2010 Savannah State Tigers football team

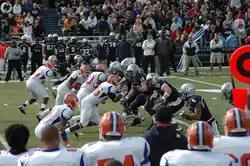
The Tigers on defense against the Monarchs during the first quarter. (November 6, 2010)

The Monarchs of Old Dominion University scored early and often en route to a 57–9 win over the Tigers in Norfolk, Virginia. The Monarchs scored 21 points in the first quarter and lead 50–9 at halftime. Quarterback Antonio Bostick scored on a one-yard touchdown run with 39 seconds left in the first half for the Tigers only touchdown of the game. Bostick threw for 127 total yards in the game, but was sacked four times by the Monarch's defense and threw one interception that was returned for a touchdown. Darren Hunter led the Tigers' defense with nine tackles.